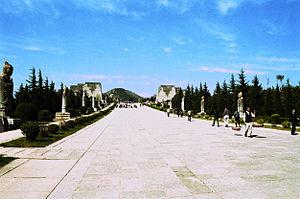
Une Que est une tour-porte d'entrée indépendante et cérémonielle de l'architecture traditionnelle chinoise. Construites pour la première fois sous la dynastie Zhou, les tours que ont été utilisées pour servir de portes d'entrée cérémonielles des tombes, des palais et des temples dans toute la Chine pré-moderne, jusqu'à la dynastie Qing. L'utilisation des tours-portes Que atteint son apogée pendant la dynastie Han, et aujourd'hui, elles peuvent souvent être considérées comme un élément d'un ensemble architectural des tombes des hauts fonctionnaires de la dynastie Han. On en trouve également devant les temples. Richement décorées, elles comptent parmi les vestiges les plus précieux de la sculpture et de l'architecture de cette époque.
Le xian de Qian est un district administratif de la province du Shaanxi en Chine. Il est placé sous la juridiction de la ville-préfecture de Xianyang.